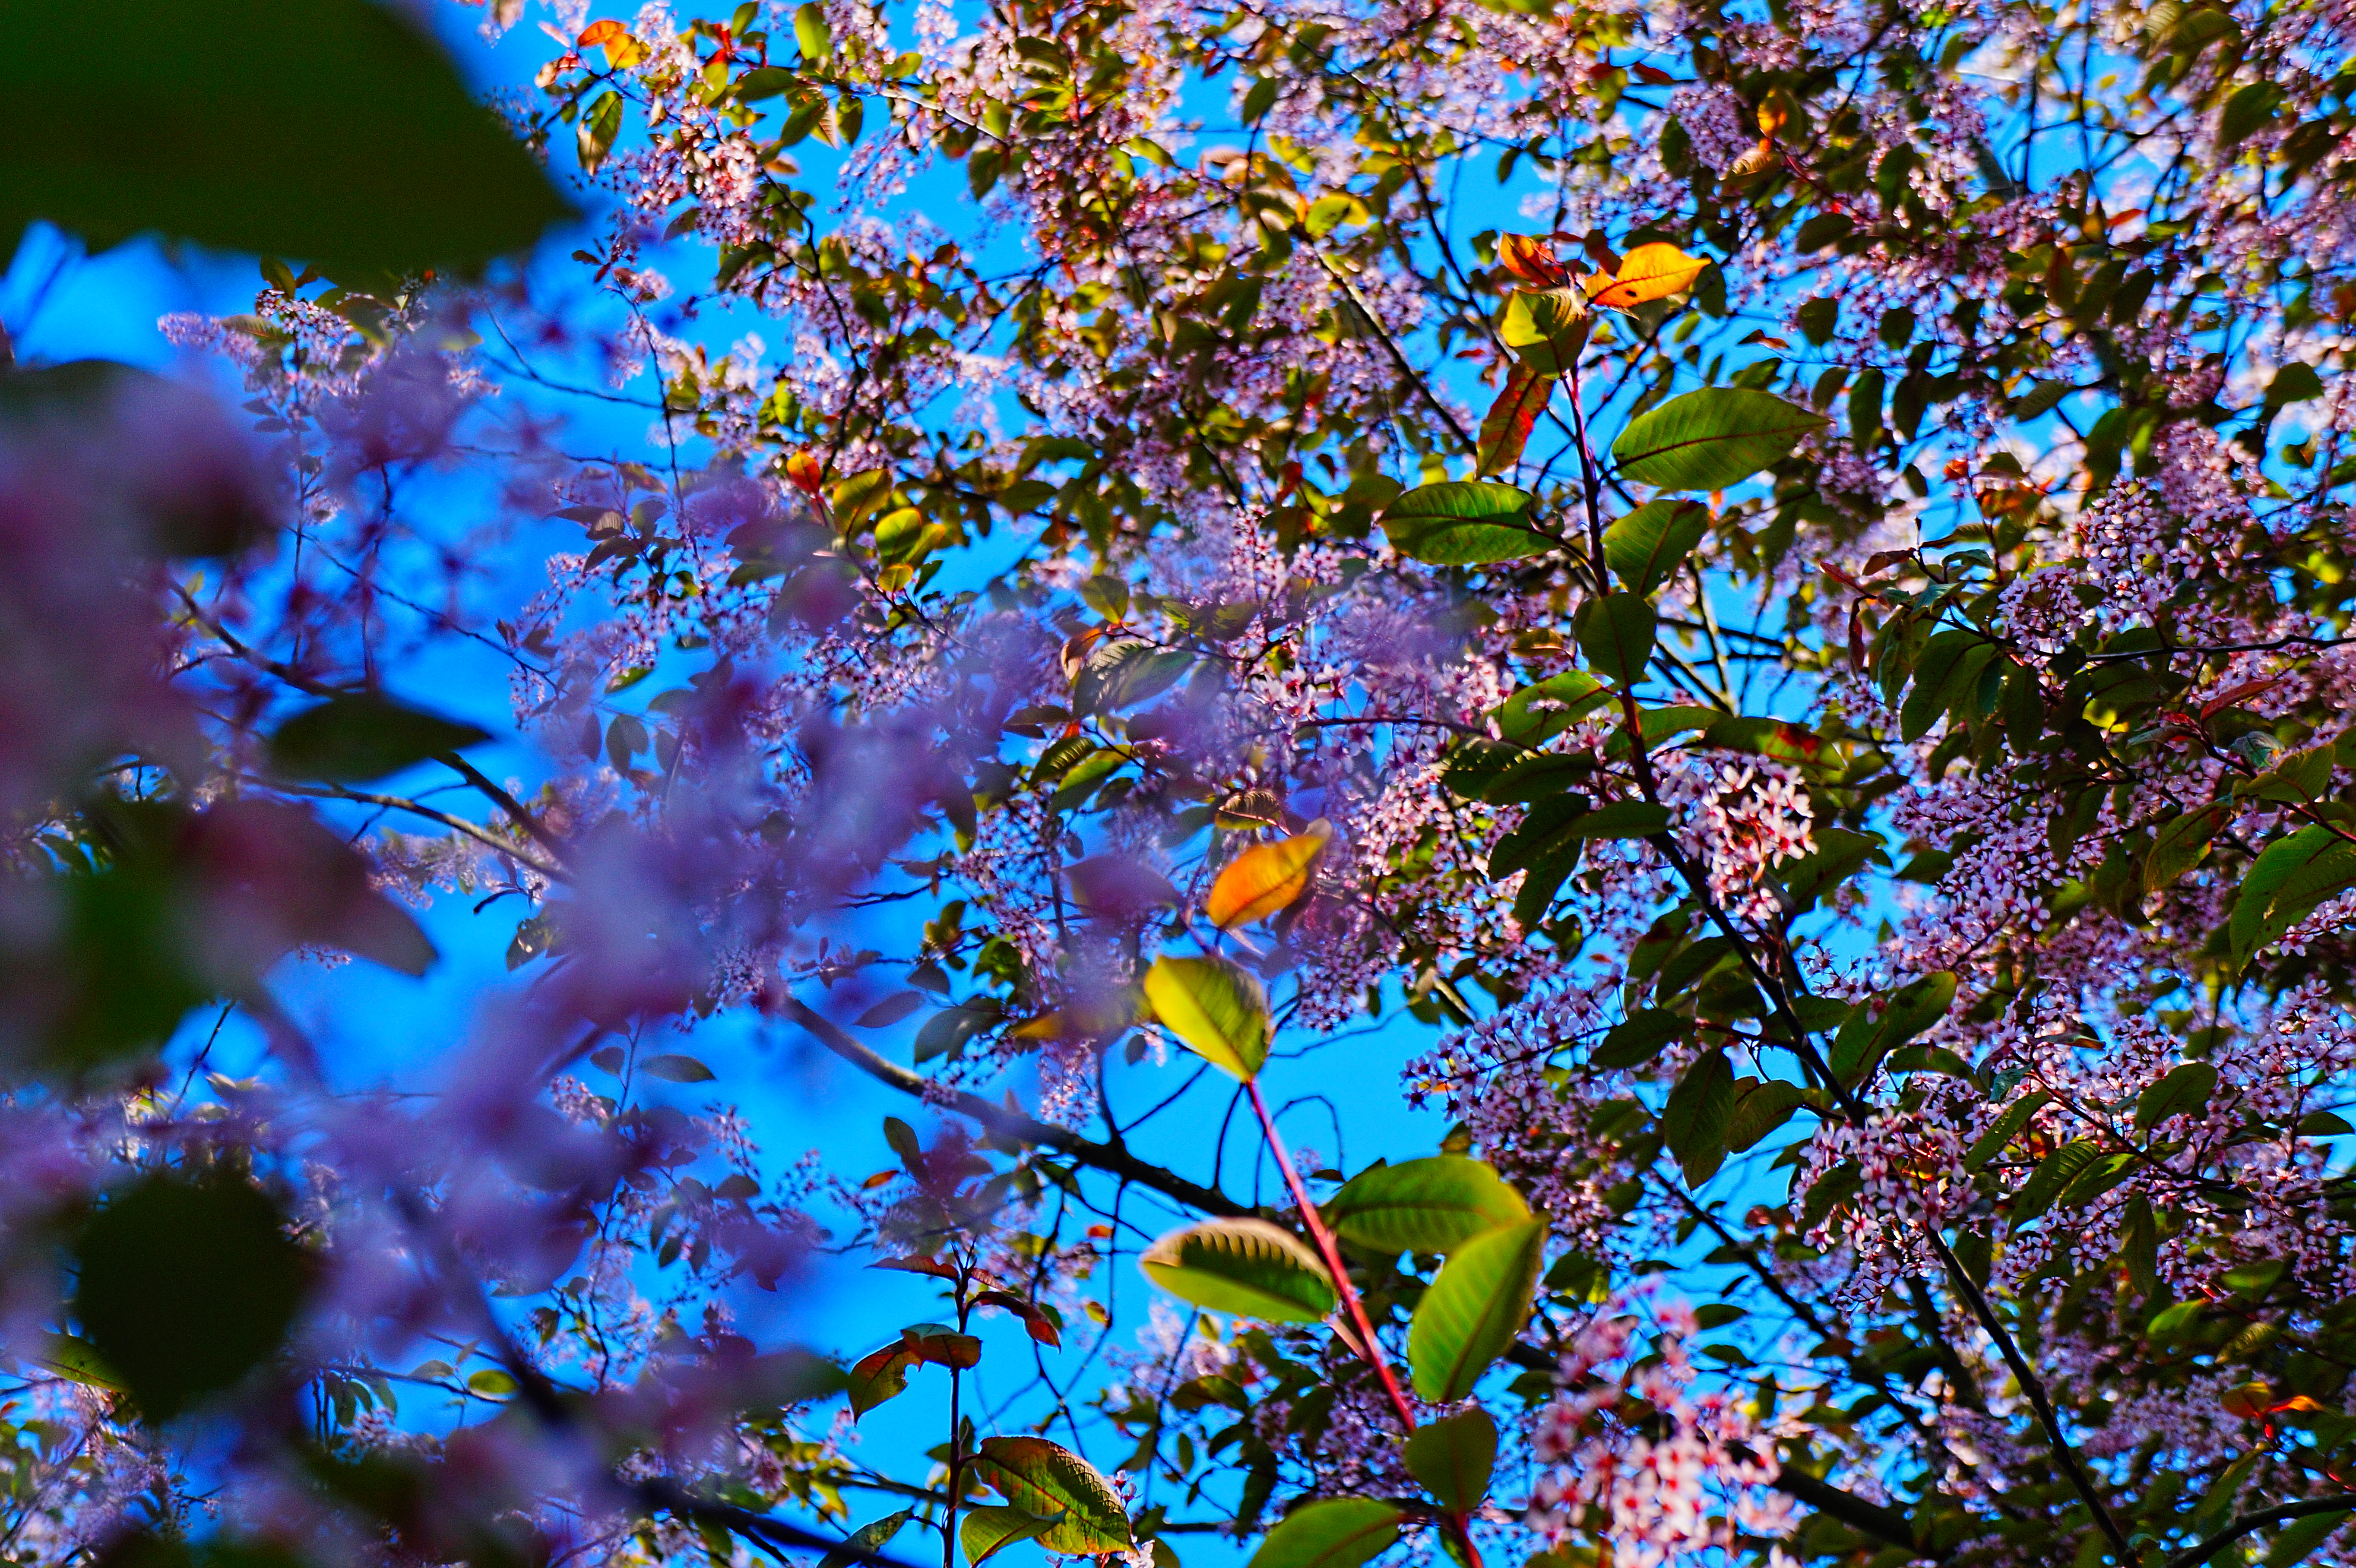
tree, nature, branch, blossom, plant, sky, sunlight, leaf, flower, autumn, botany, blue, pink, flora, wildflower, shrub, blossoms, sony, finland, helsinki, alpha, 3000, ilce, ilce3000, 3000k, ilce3000k, macro photography, flowering plant, woody plant, land plant